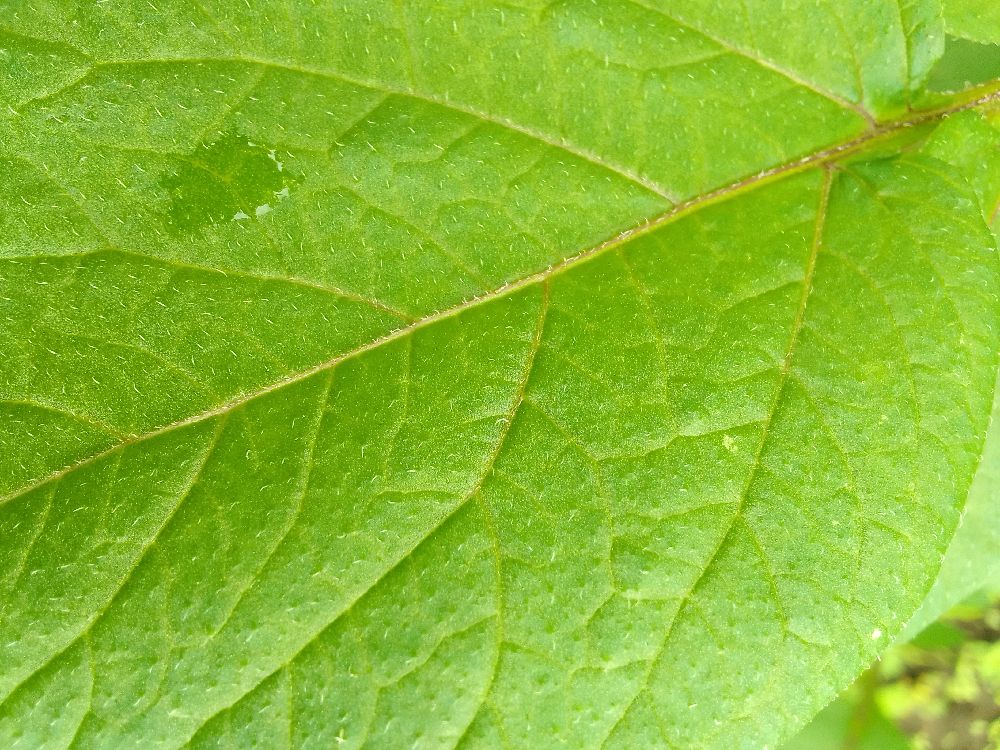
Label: Healthy